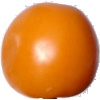
Label: Tomato Yellow 1